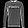
Label: Pullover